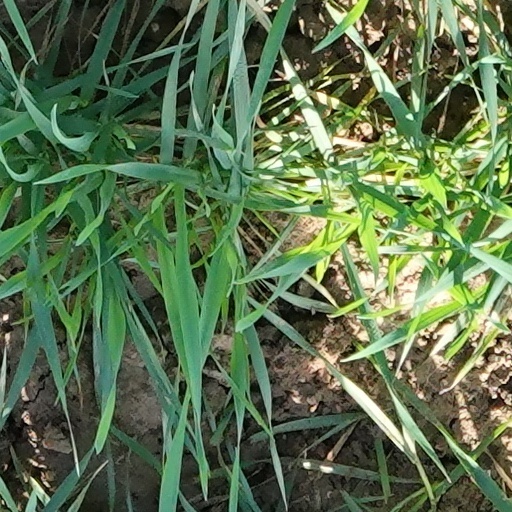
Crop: wheat